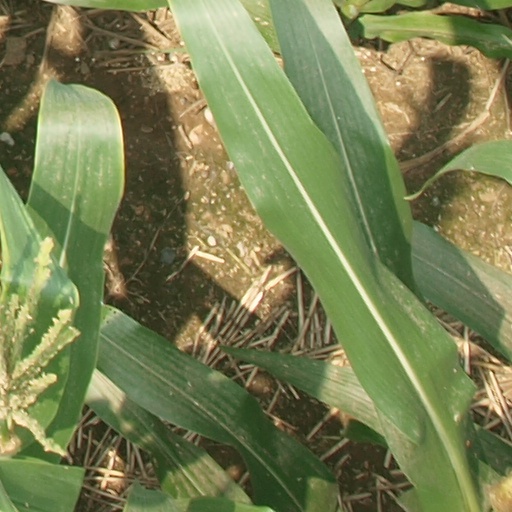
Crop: maize; corn